Hautes-Côtes de Nuits

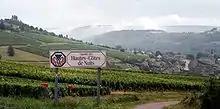
Vineyards in Hautes-Côtes de Nuits

Hautes-Côtes de Nuits is a subregion of the Burgundy wine region located to the west of the Côte de Nuits subregion. While Côte de Nuits consists of vineyards located on or close to the main Côte d'Or escarpment, Hautes-Côtes de Nuits covers the area on top of the escarpment, and the adjacent area of various valleys and slopes. Only one "appellation d'origine contrôlée" (AOC), Bourgogne Hautes-Côtes de Nuits, covers the entire subregion; there are no specific AOCs named after villages in this subregion, and also no Premier Cru vineyards. This AOC may be used for red and rosé wines with Pinot noir as the main grape variety, as well as white wines with Chardonnay as the main grape variety, and was created in 1961.